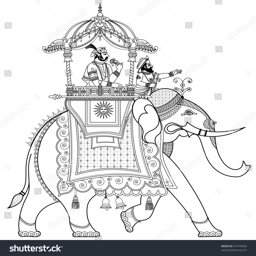
vector illustration of a decorated elephant